Dear Mama

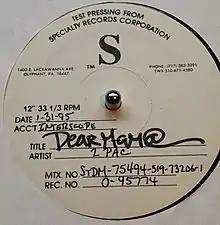
The test pressing for "Dear Mama" was pressed several weeks prior to the single's official release.

"Dear Mama" entered "Billboard"s Hot R&B Singles chart on March 11, 1995, rose to number 2 the next week, then to number 1 during the week of March 25. The song topped the "Billboard" Hot Rap Singles chart for five weeks and peaked at number nine on the Hot 100. It also topped the Hot Dance Music Maxi-Singles sales chart for four weeks. The single was certified platinum by the RIAA on July 13, 1995, and sold 700,000 copies domestically.